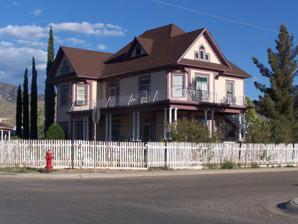
Building: Jackson House (Alamogordo, New Mexico)
Country: United States of America
Year built: 1900
Historic house in New Mexico, United States United States historic place Jackson House U.S. National Register of Historic Places NM State Register of Cultural Properties Location 1700 Ninth St., Alamogordo, New Mexico Coordinates 32°53′56″N 105°56′23″W / 32.89889°N 105.93972°W / 32.89889; -105.93972 Area less than one acre Built 1903 ( 1903 ) Architect A.P. Jackson Architectural style Queen Anne NRHP reference No. 03001511 NMSRCP No. 1860 Significant dates Added to NRHP January 28, 2004 Designated NMSRCP December 12, 2003 The Jackson House is a historic Queen Anne-style house in the vein of Victorian Architecture. It is located at 1700 Ninth Street in Alamogordo, Otero County, New Mexico . It was built in 1896 by A.P. Jackson. [1] A.P. Jackson was on the commission to select the site for the Institute of the Blind in Alamogordo. Being the President of the Jackson-Galbraith-Foxworth Company, dealers in lumber in Alamogordo. He had been one of the most active business men of the town since its establishment in 1898, and his efforts had been of a practical beneficial nature, far-reaching in their extent, scope and results. He was a native of Texas, having been born in Denton county in 1866. He was reared to farm life and educated in the public schools. In 1892, he became connected with the lumber trade, and from that time until 1898 operated lumber yards in Texas. Upon the founding of the new town of Alamogordo he embarked in business there in June, 1898. He had a stock of lumber shipped to this point and unloaded from the first train entering the town. He was there two months before the railroad was built. In 1900, he also served as a Director to the First National Bank of Alamogordo. Most of the frame houses of the town had been erected from lumber furnished by this company. The business is conducted under the name of the Jackson-Galbraith-Foxworth Company , and was incorporated under the laws of New Mexico in January, 1904, with a capital stock of two hundred thousand dollars. The house was used as a tuberculosis hospice briefly during the 1920s. In 2004, it was added to the National Register of Historic Places . See also National Register of Historic Places portal National Register of Historic Places listings in Otero County, New Mexico References